Kristian Fulton

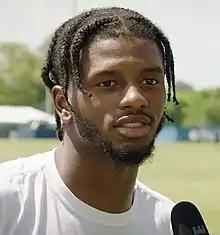
Fulton in 2021

In Week 4, he made three solo tackles, one pass deflection, and intercepted a pass by Zach Wilson to wide receiver Corey Davis during a 24–27 overtime loss at the New York Jets. On October 10, 2021, Fulton set a season-high with five combined tackles (four solo) and had one pass deflection before exiting during the fourth quarter of a 37–19 victory at the Jacksonville Jaguars after injuring his hamstring. On October 18, 2021, the Titans officially placed him on injured reserve due to his hamstring injury. On November 10, 2021, the Titans removed him from injured reserve and added him to their "Designated for Return From Injured Reserve" list. On November 13, 2021, the Titans activated him from the designated for return list after he was inactive for four games (Weeks 6–9). In Week 14, he had four combined tackles (three solo), two pass deflections, and set a career-high with his second interception of the season on a pass attempt thrown by Trevor Lawrence to wide receiver Jaydon Mickens as the Titans defeated the Jacksonville Jaguars 20–0. He finished the season with 40 combined tackles (30 solo), a career-high 14 pass deflections, and had two interceptions in 13 games and 13 starts. He received an overall grade of 64.1 from Pro Football Focus in 2021. Pro Football Focus had him finish the season with an overall grade of 64.1 in 2021.